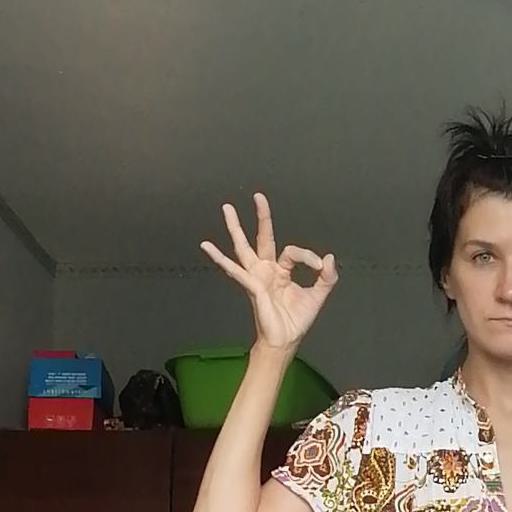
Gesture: ok